Eberle Schultz

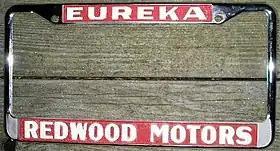
License plate frame from Eb Schultz's Redwood Motors, circa 1970s.

Following the end of his pro football career, Schultz moved to the North Coast of California, settling in Eureka in 1949. He briefly toyed with entering the coaching profession, serving as an assistant coach of the football team at Humboldt State College in neighboring Arcata, California. Unable to land a permanent position as a Lumberjacks coach, in 1953 Schultz turned to part-time collegiate officiating. He remained an active official throughout the decade of the 1950s.